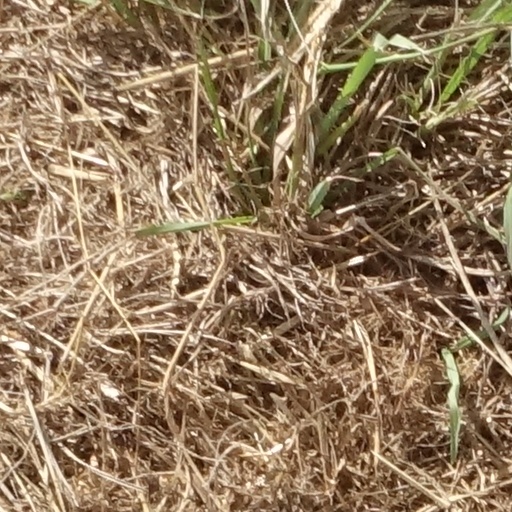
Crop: sorghum